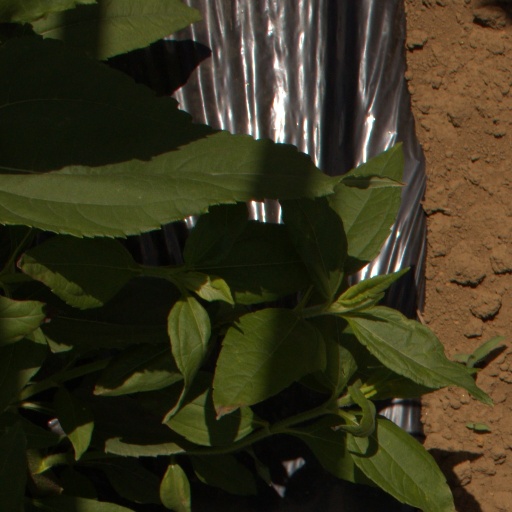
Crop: Jerusalem artichoke